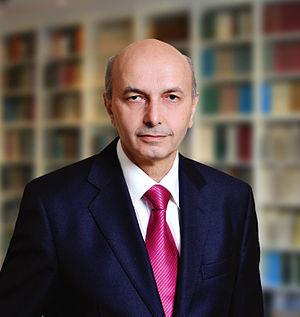
Isa Mustafa est un homme d'État kosovar, président de la Ligue démocratique du Kosovo depuis 2010 et Premier ministre du Kosovo de 2014 à 2017. Il a été maire de Pristina de 2007 à 2013.
Les élections législatives kosovares de 2010 se sont tenues le 12 décembre 2010 après le vote d'une motion de censure contre le gouvernement. Ce seront les premières élections législatives depuis la déclaration d'indépendance de pays le 17 février 2008, les dernières élections législatives ayant eu lieu en 2007.
Les élections législatives kosovares de 2014 se sont tenues le dimanche 8 juin 2014, afin d'élire les cent vingt députés de l'Assemblée du Kosovo pour une législature de quatre ans.